Ford Modular engine

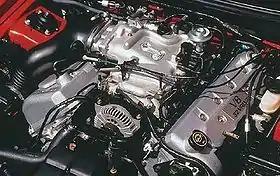
A 1999 Ford Mustang SVT Cobra engine.

The Ford Modular engine is an overhead camshaft (OHC) V8 and V10 gasoline-powered small block engine family introduced by Ford Motor Company in 1990 for the 1991 model year. The term “modular” applied to the setup of tooling and casting stations in the Windsor and Romeo engine manufacturing plants, not the engine itself.